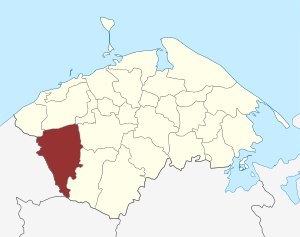
Hårslev Sogn (Nordfyns Kommune)
Sognets placering
Hårslev Sogn er et sogn i Bogense Provsti. Sognet ligger i Nordfyns Kommune. Indtil kommunalreformen i 2007 lå det i Søndersø Kommune og indtil kommunalreformen i 1970 lå det i Skovby Herred. I Hårslev Sogn ligger Hårslev Kirke.